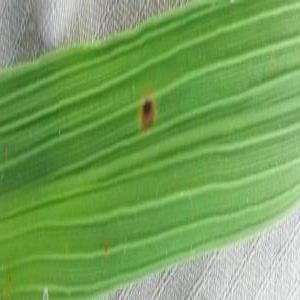
Disease: Brownspot